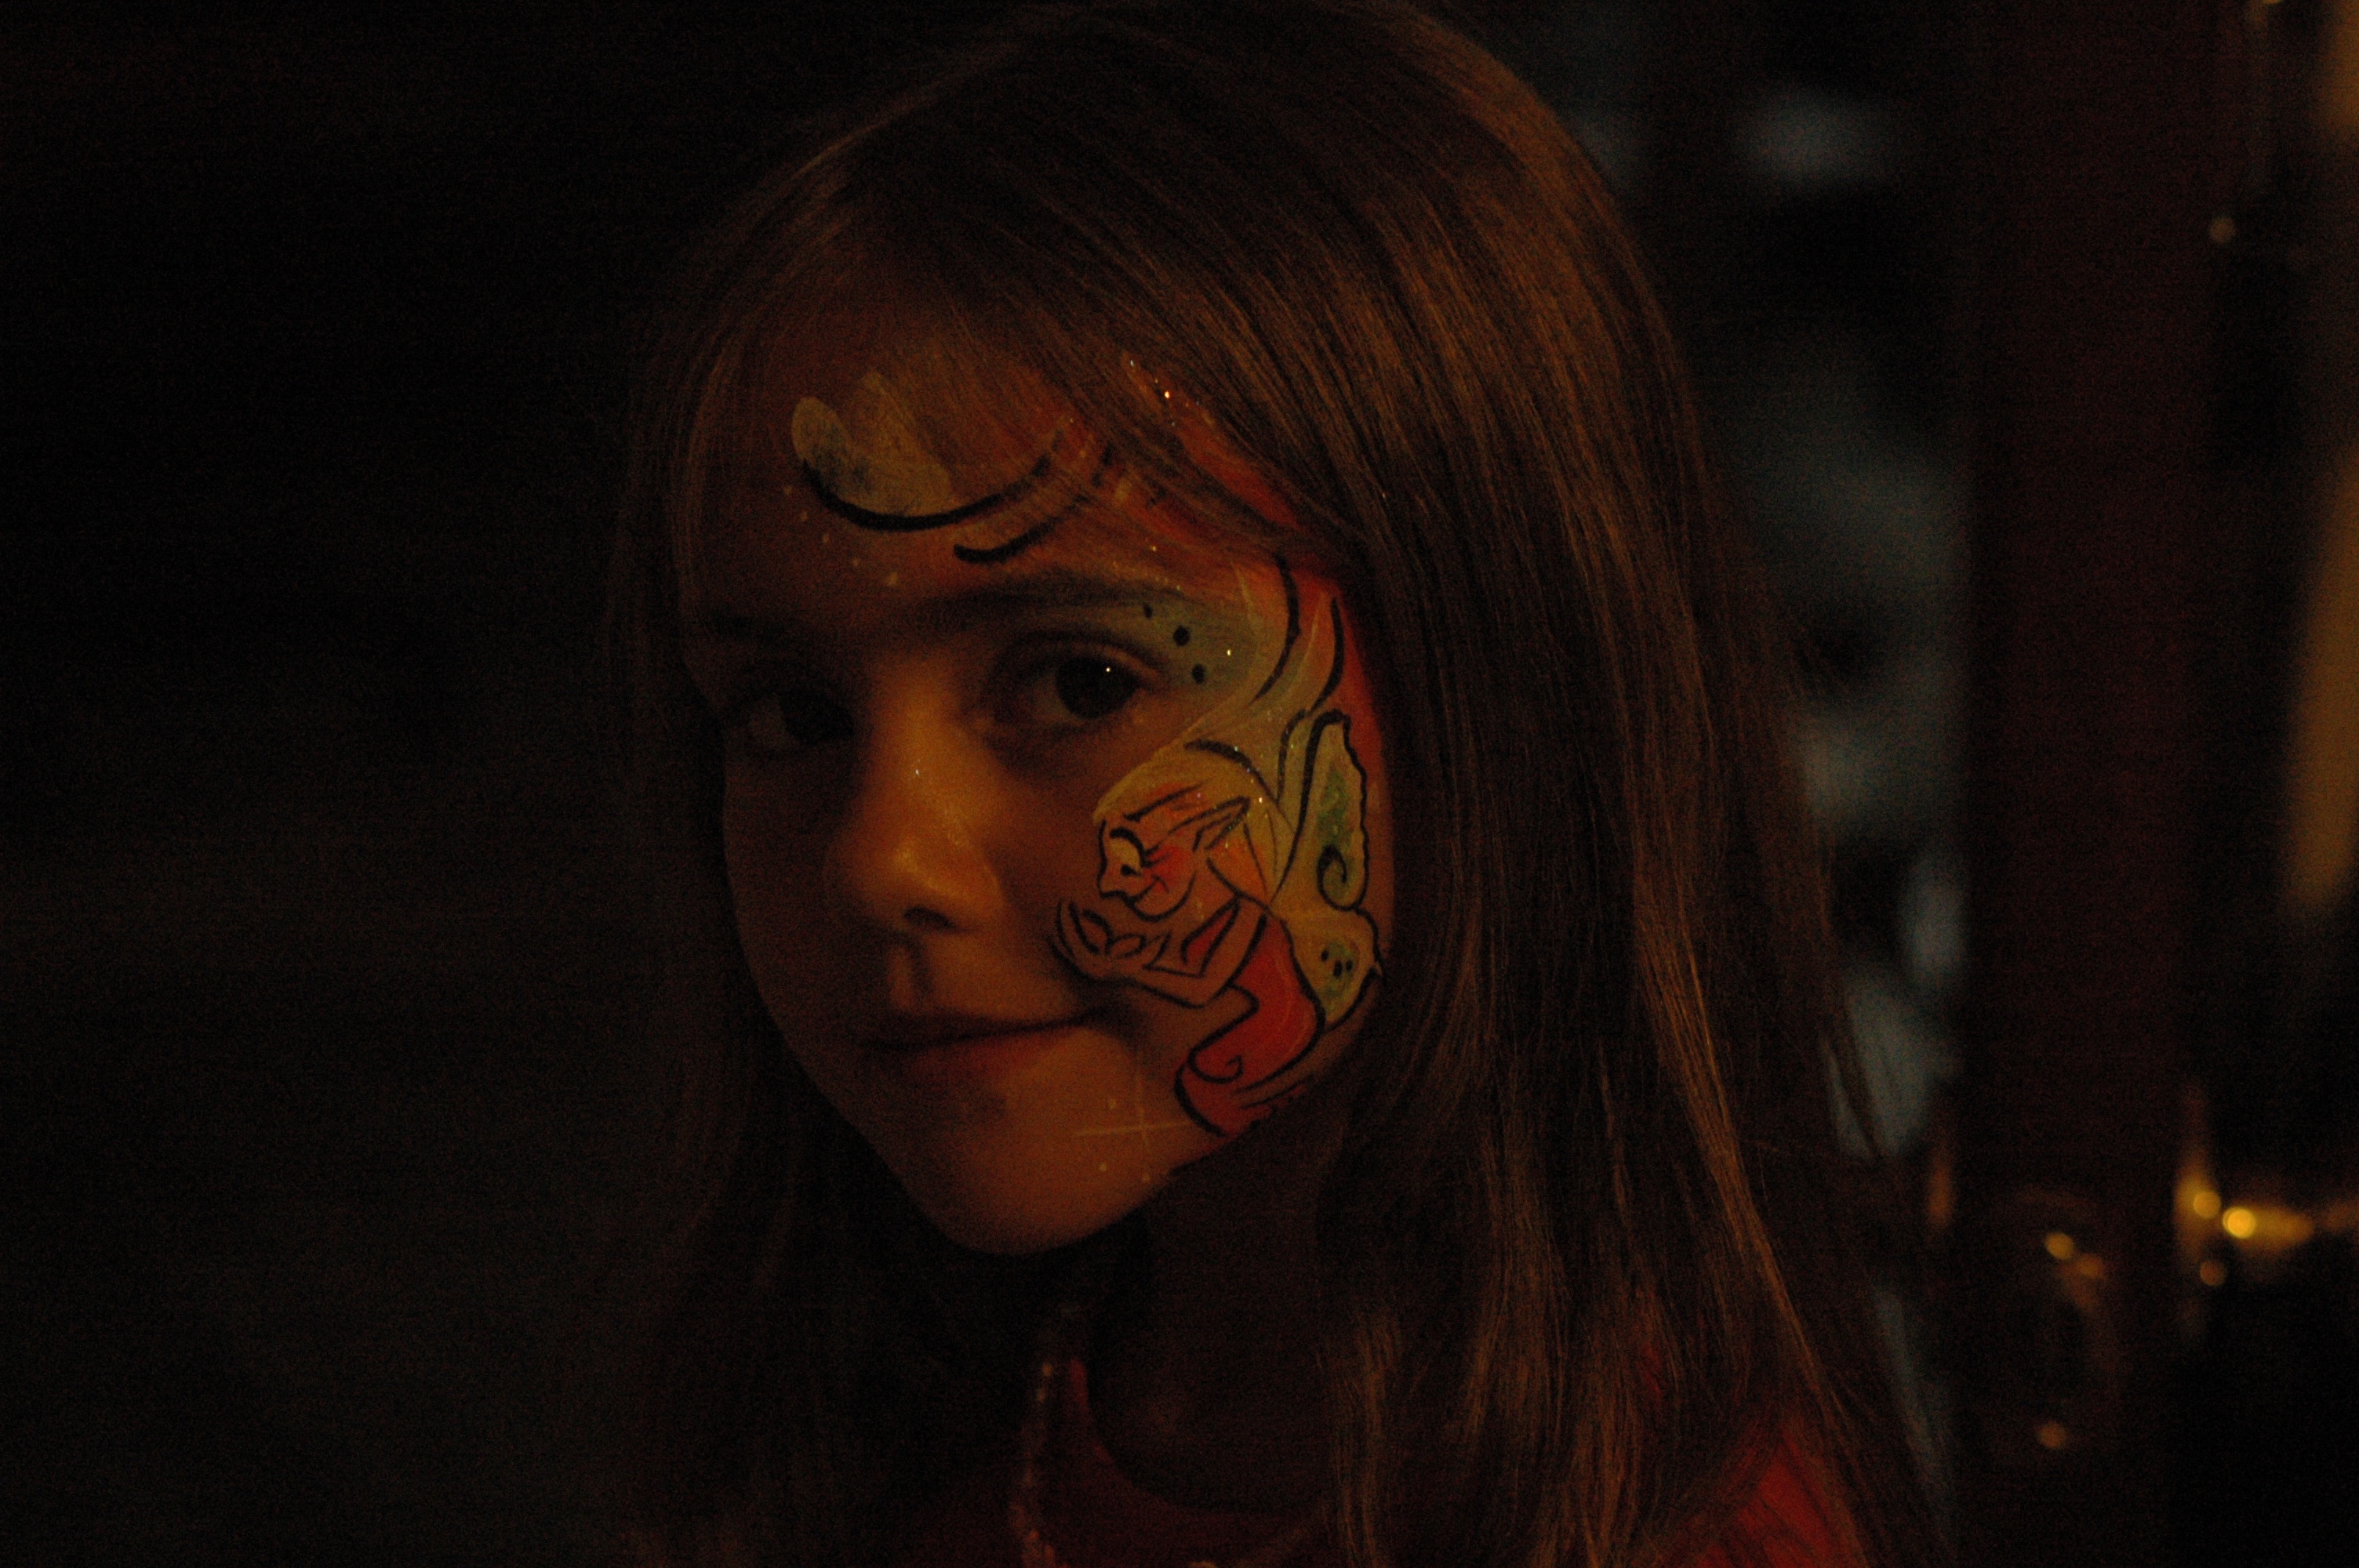
portrait, red, color, darkness, face, head, organ